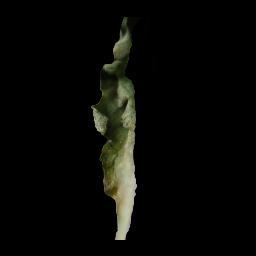
Label: Tomato___Late_blight